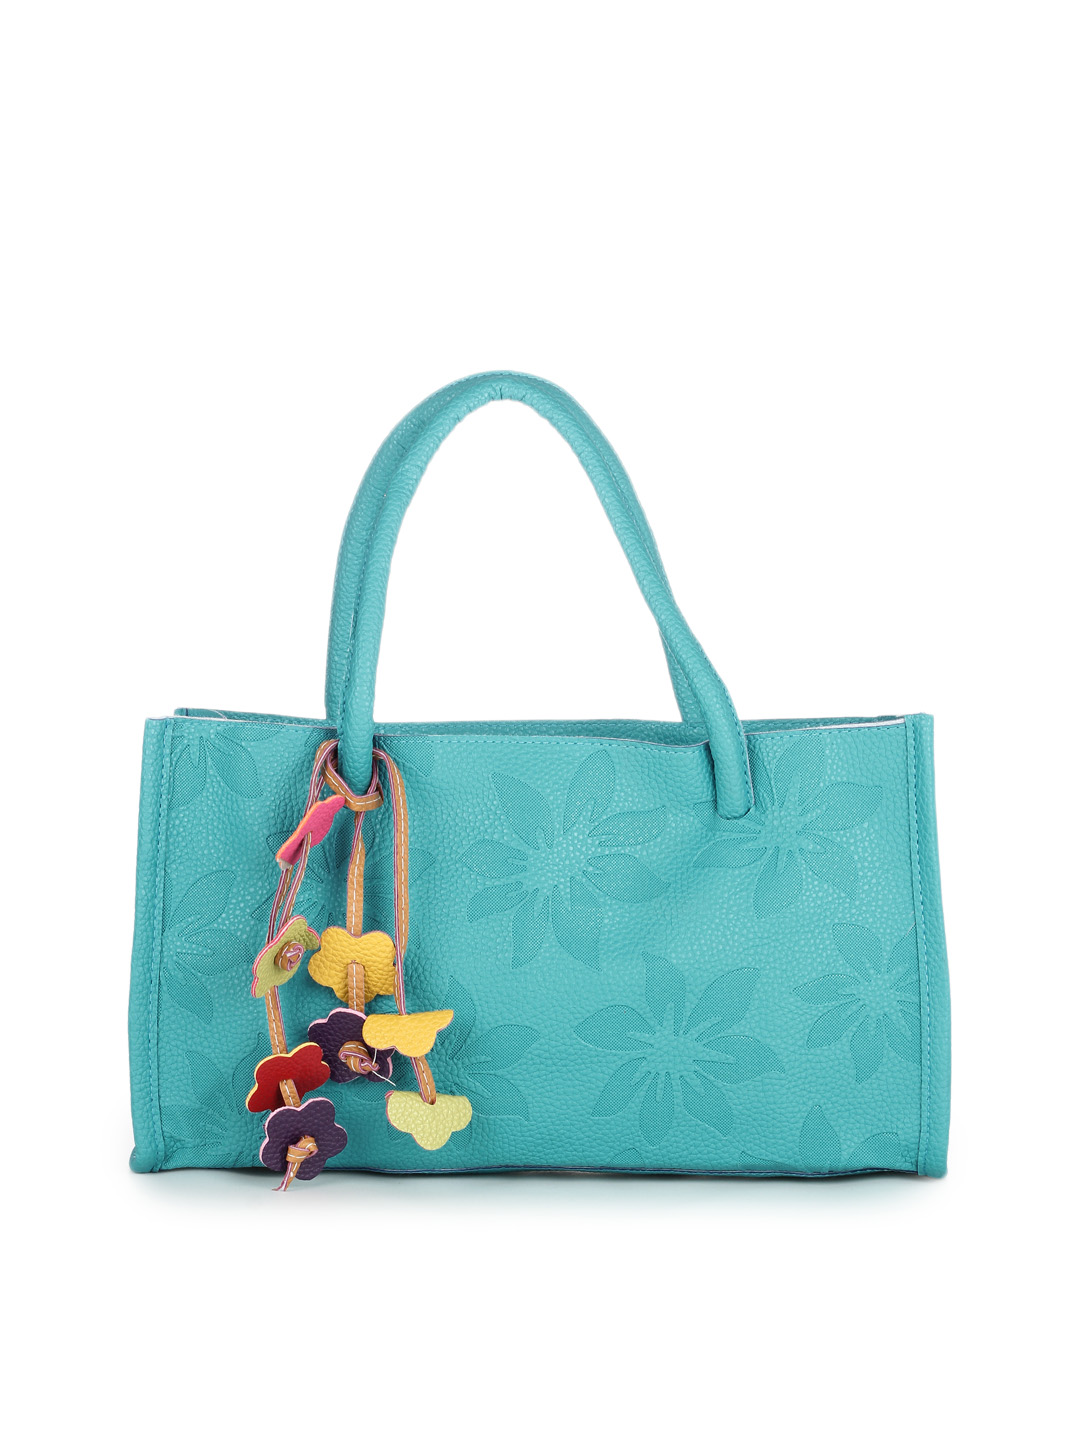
Kiara Women Blue Handbag
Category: Accessories / Bags / Handbags
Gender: Women
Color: Blue
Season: Summer 2012
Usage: Casual